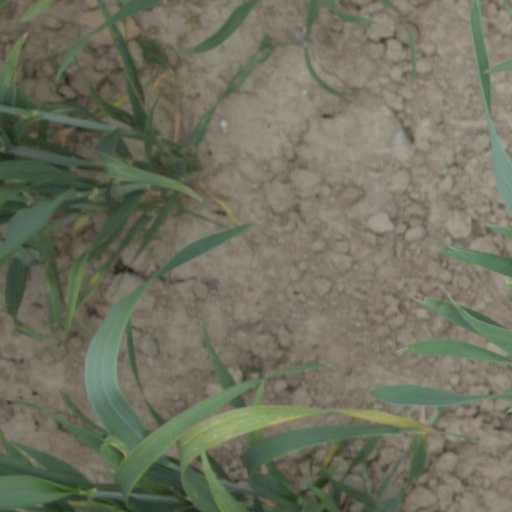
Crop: wheat